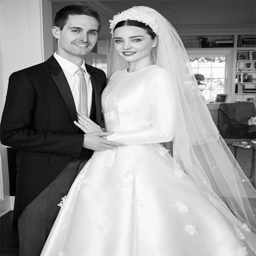
organization leader and organisation founder were married in an intimate ceremony in may .